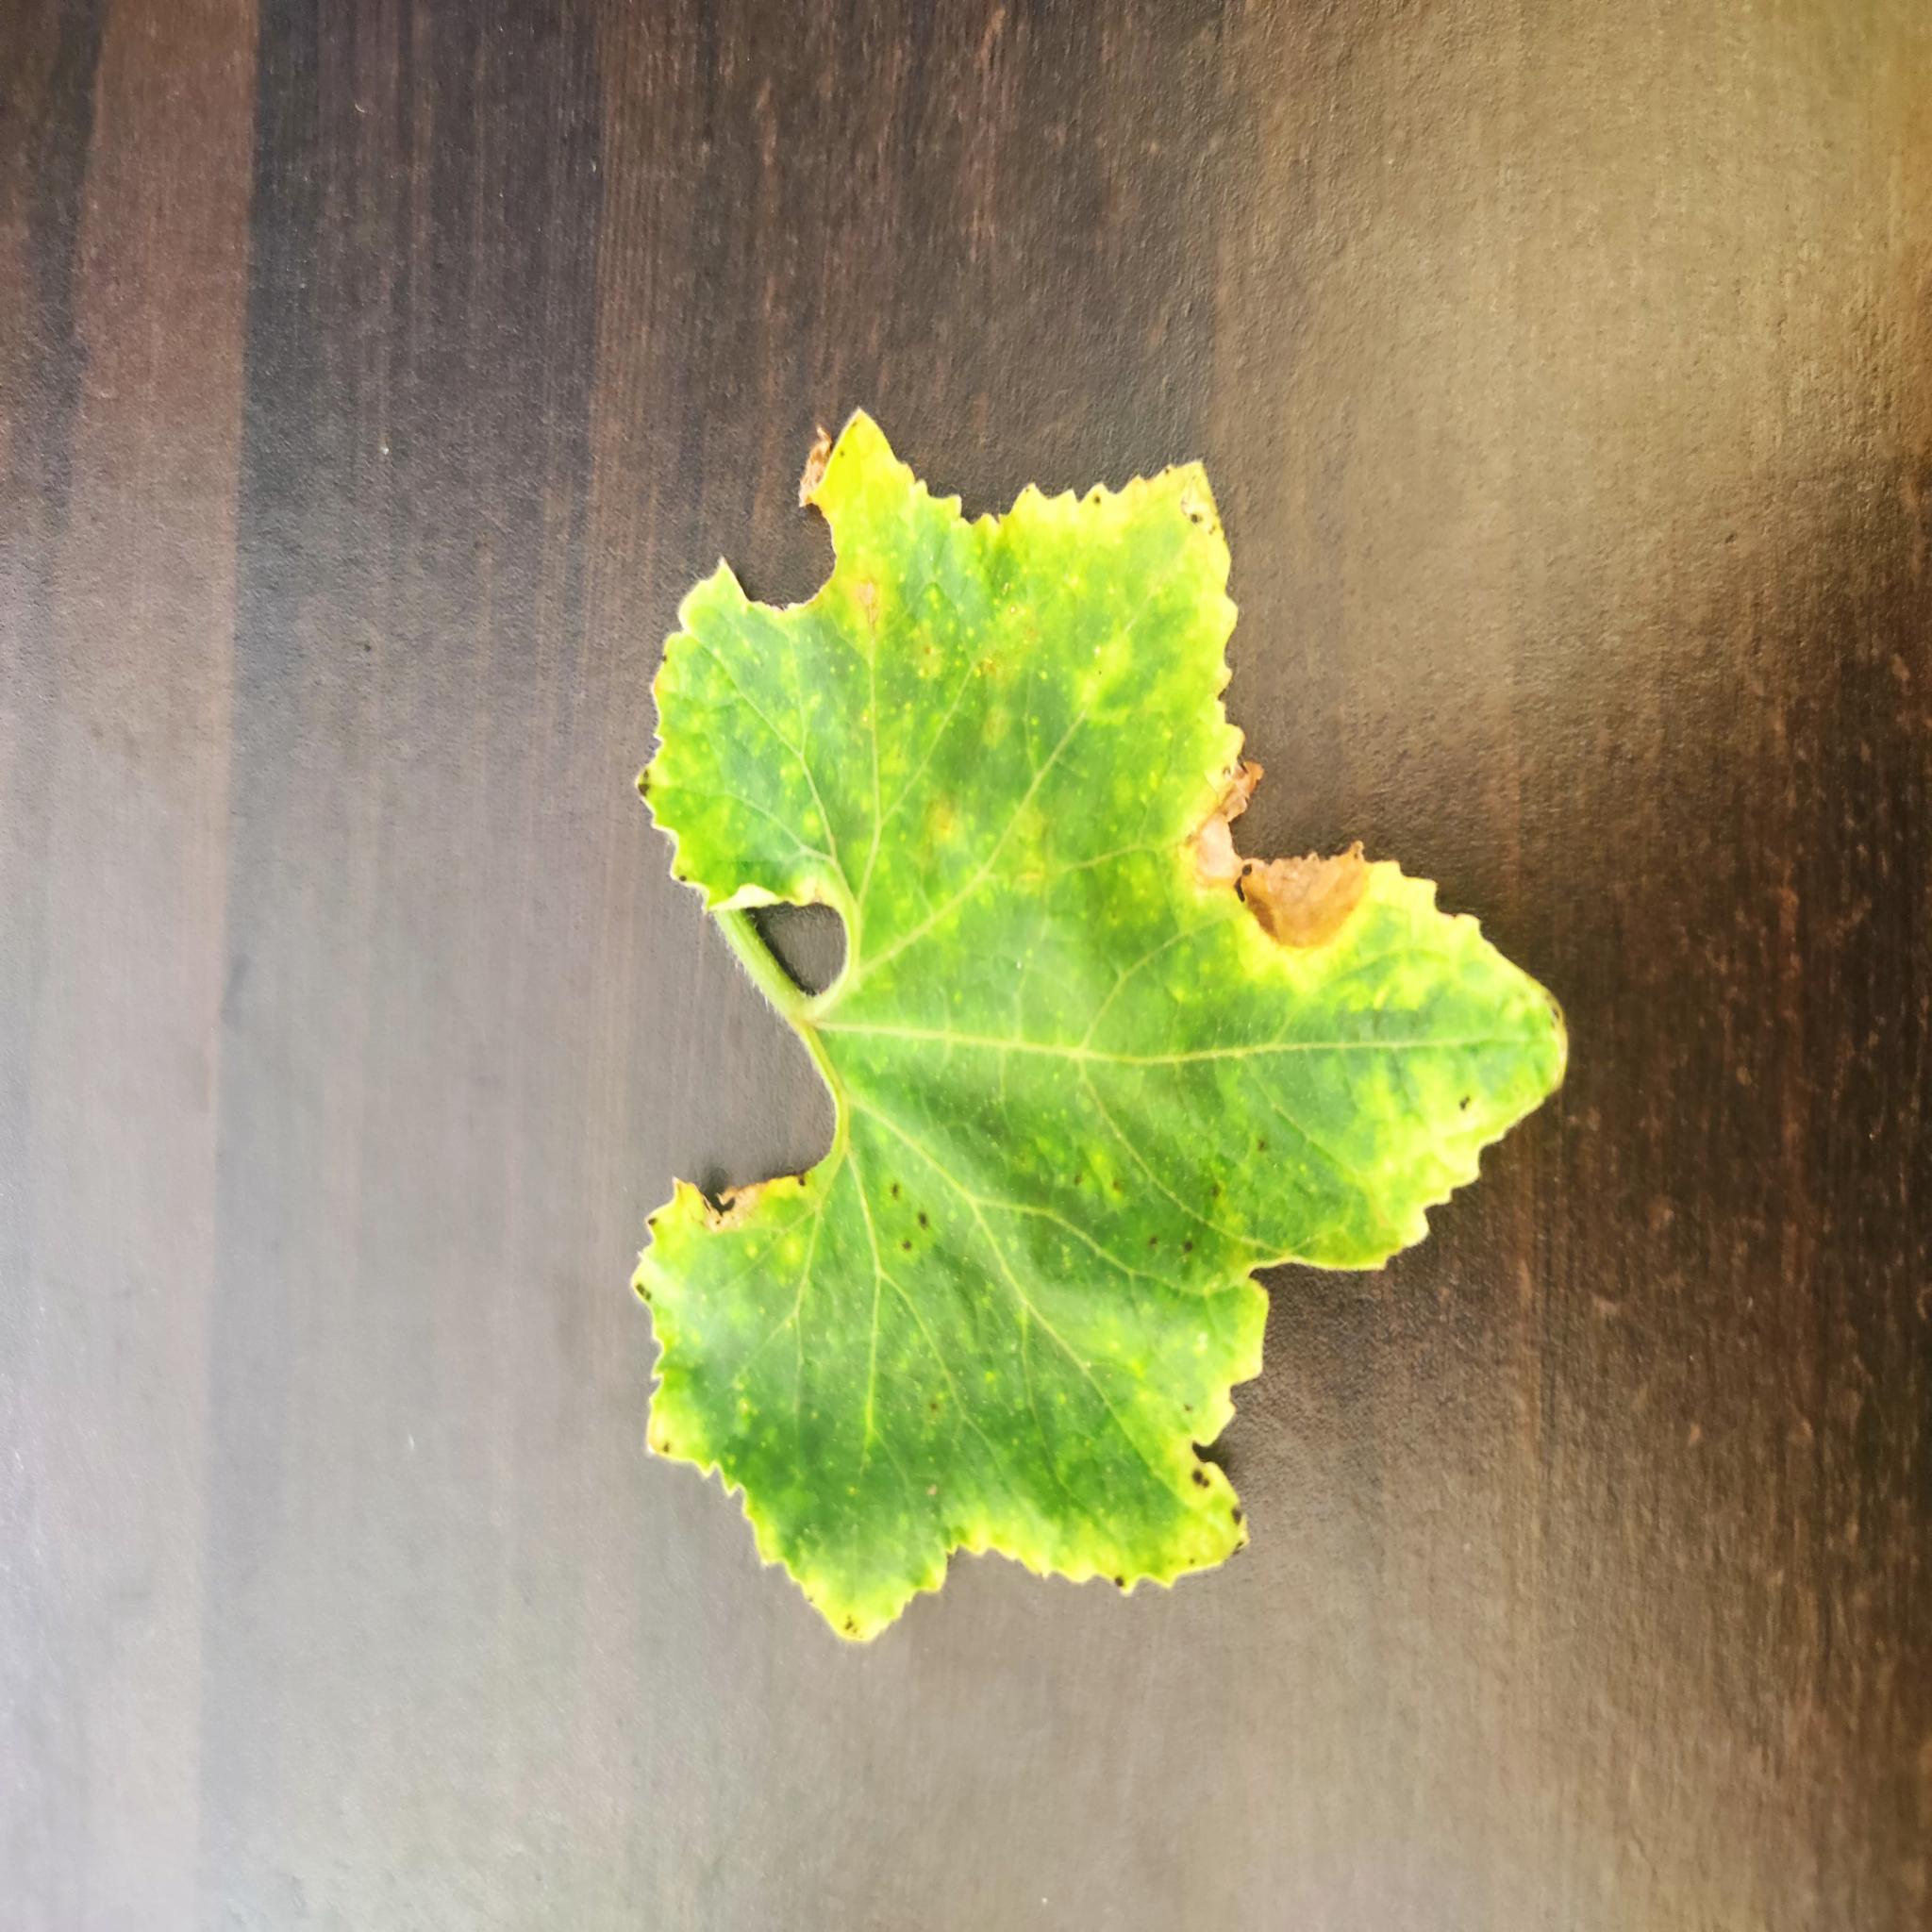
Label: Downy mildew